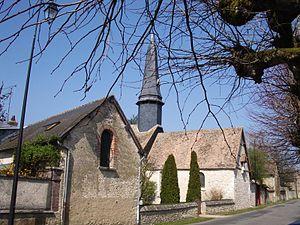
L'église de Vaux-sur-Eure
Vaux-sur-Eure est une commune française située dans le département de l'Eure, en région Normandie.